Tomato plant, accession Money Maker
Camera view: tilt-top (135 deg); turntable rotation: 60 degrees
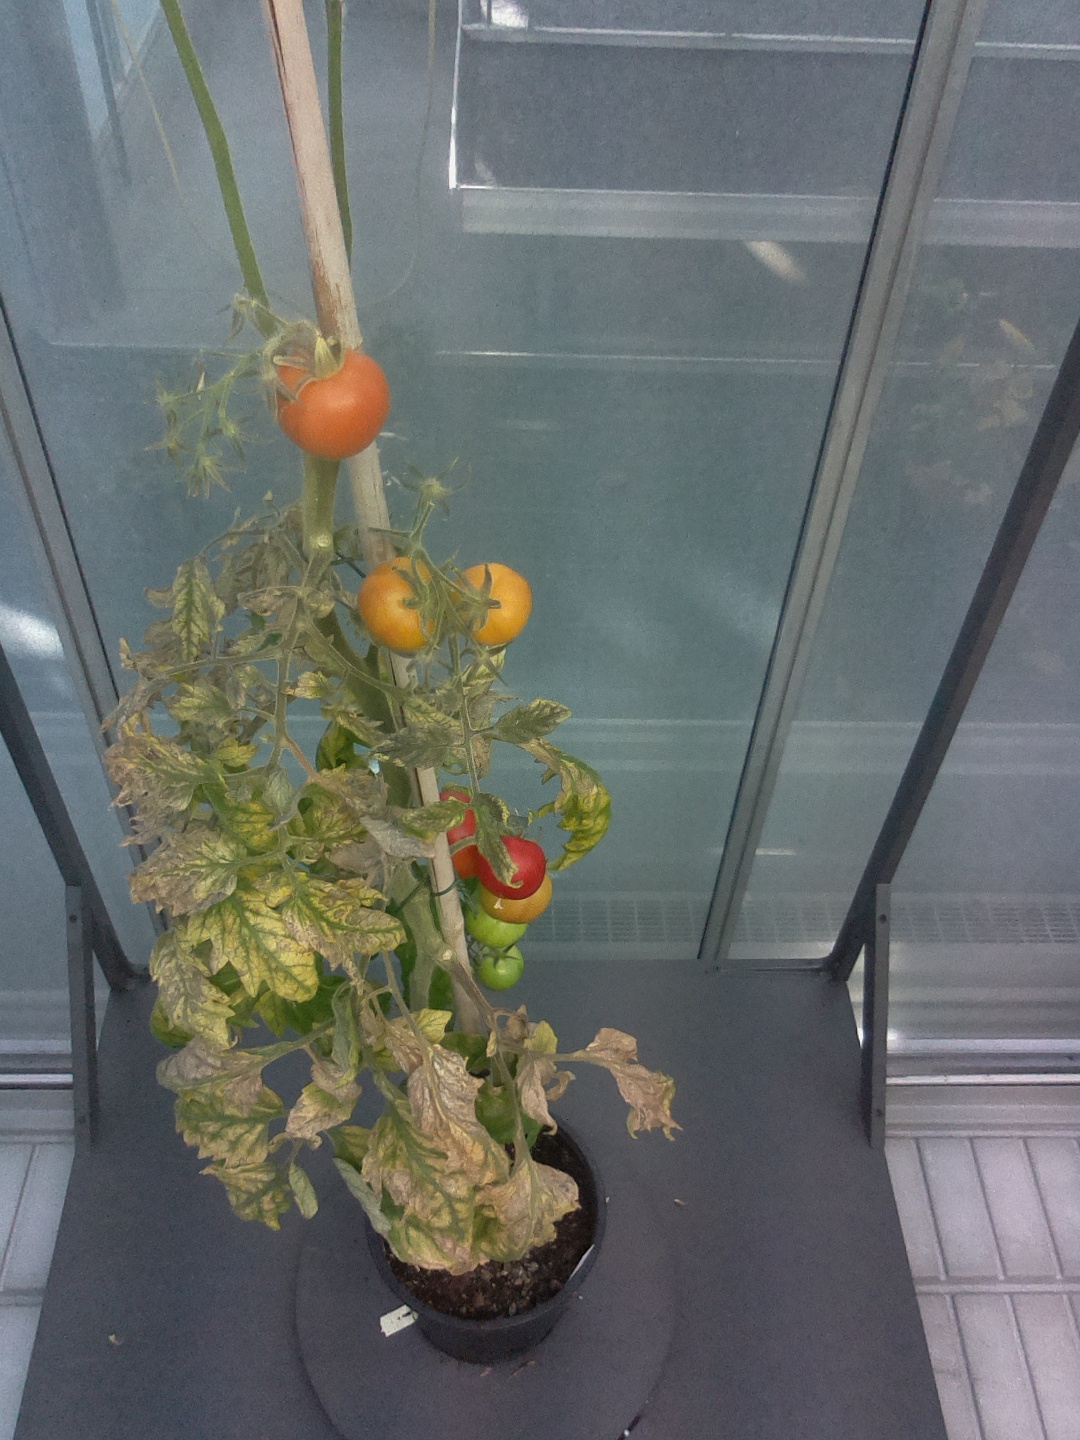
BBCH growth stage 84: 40%-50% of fruits show typical fully ripe color